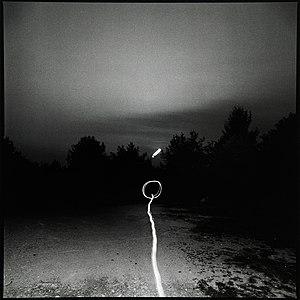
Graffiti greffés #06, 1979, tirage papier argentique vintage 40x 30 cm Grafted graffiti #06, 1979, gelatin silver print, 16 x 12’’, 40 x 30 cm, vintage print
Le light painting est une technique visuelle de prise de vue photographique fondée sur la captation de la lumière, peu importe sa forme et son intensité, sur un capteur optique ou numérique. Cela permet de fixer la lumière dans un état temporel et d’espace. Cette technique consiste à modeler la lumière pour créer des compositions selon l’envie et la volonté du lightpainteur.